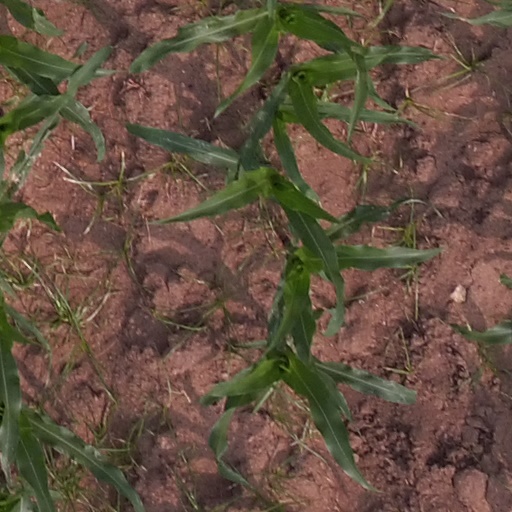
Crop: maize; corn